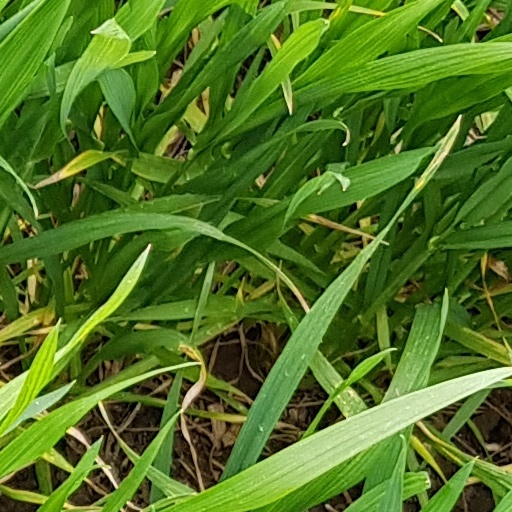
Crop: wheat